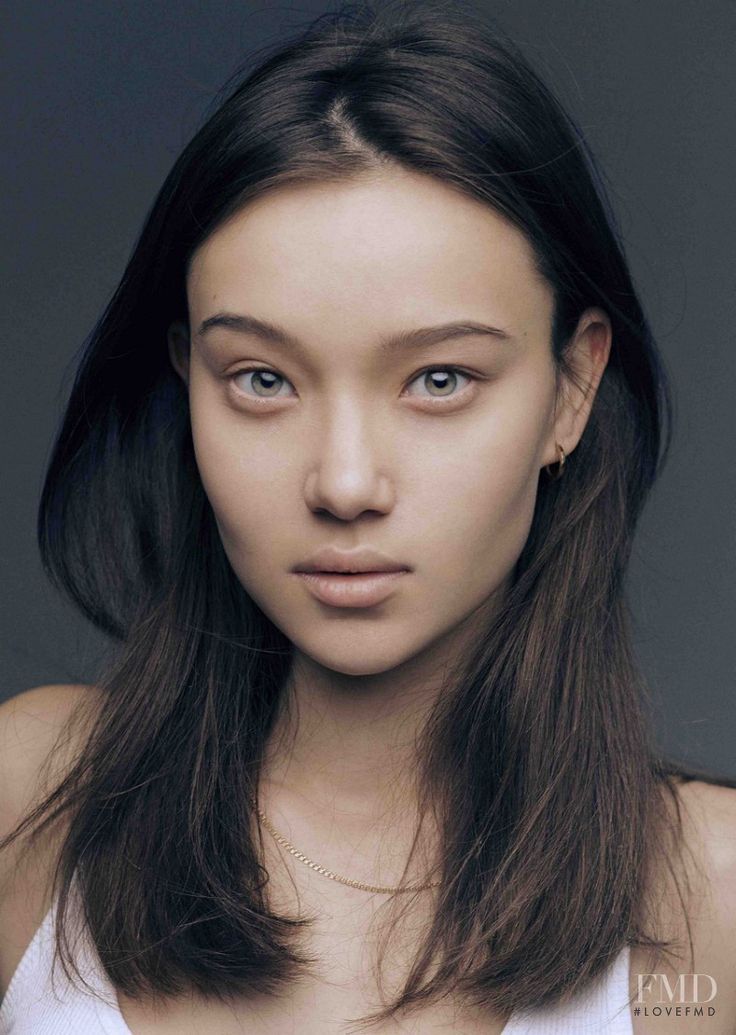
Label: Colored